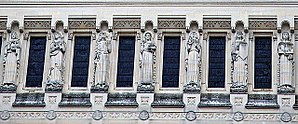
De syv dyder
De syv dyder repræsenteret ved syv statuer ved Basilika Sainte-Thérèse i Lisieux.
De syv dyder stammer fra Psychomachia, et episk digt skrevet af Aurelius Clemens Prudentius omkring år 410, som følger kampen mellem gode dyder og onde lyster. Populariteten af dette værk i middelalderen hjalp til at sprede ideen om hellige dyder ud gennem Europa. Det fremholdes at hvis man praktiserer disse dyder, vil man blive beskyttet mod fristelser og fra de syv dødssynder, derhvor hver en har sin modpart. På grund af dette bliver disse dyder nogengange refereret til som modstridende dyder. Der er to forskellige varianter af dyderne, anerkendt af forskellige grupper.